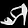
Label: Sandal